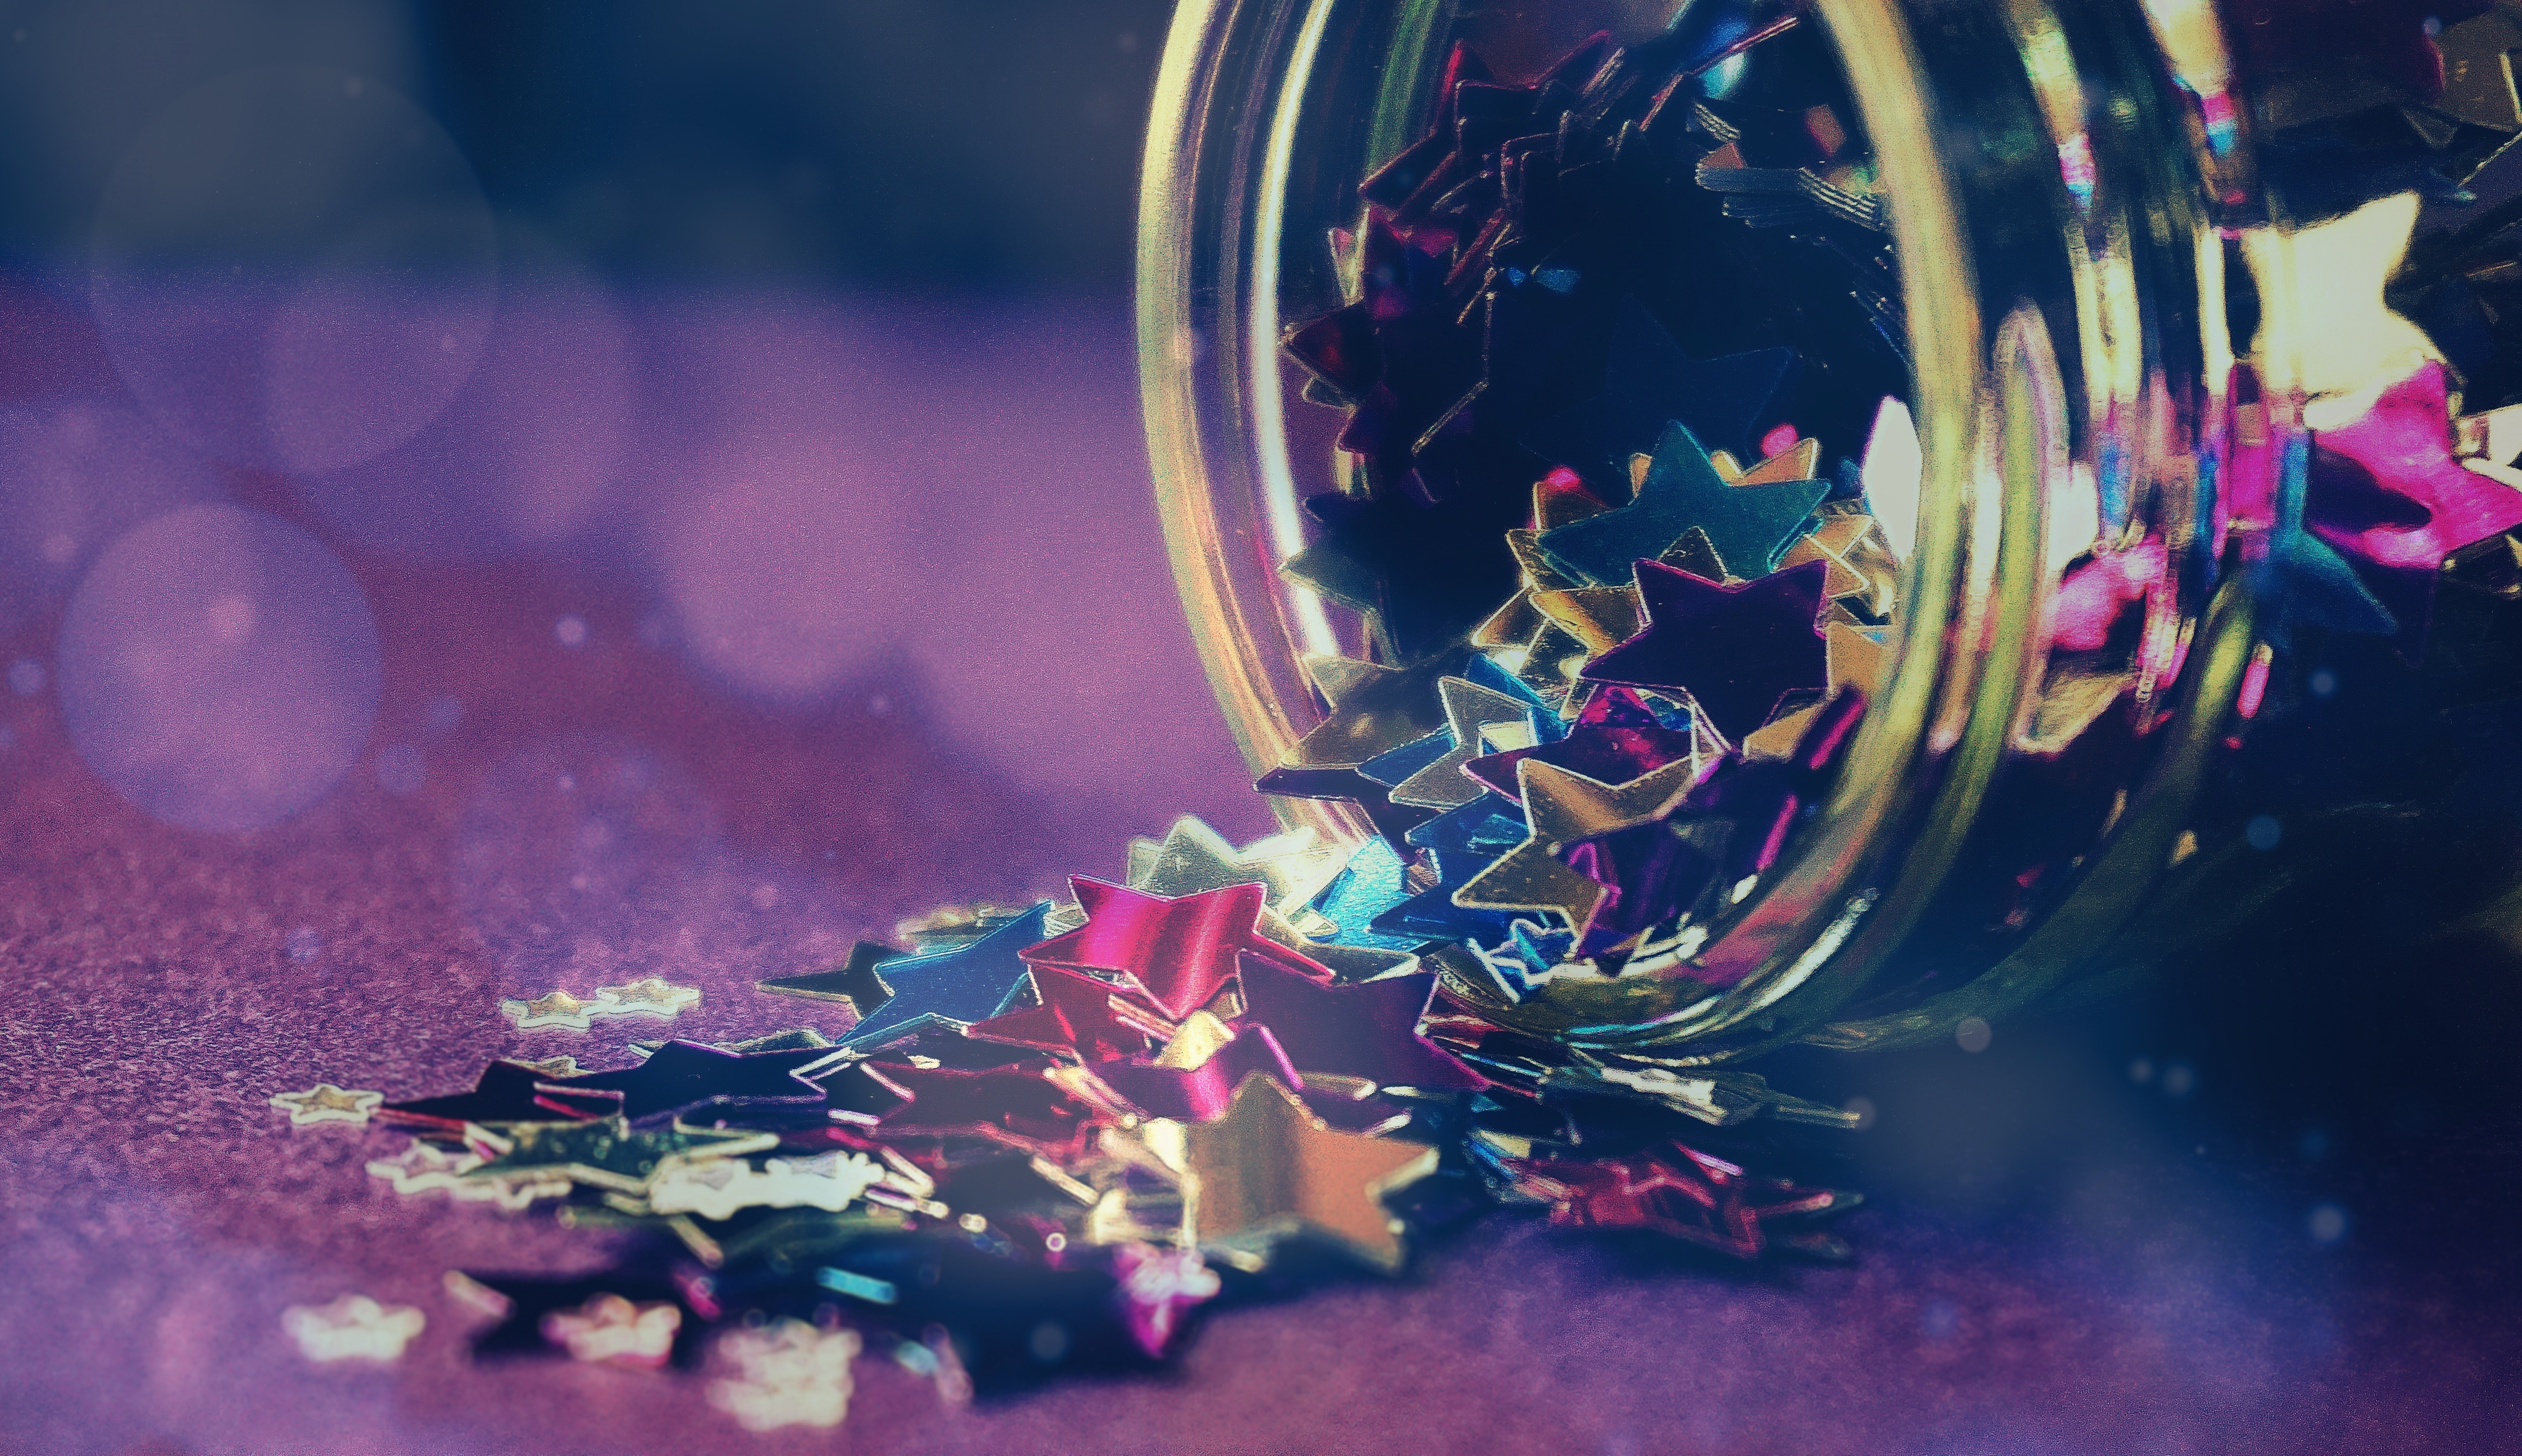
purple, photography, computer wallpaper, space, graphics, sky, macro photography, world, stock photography